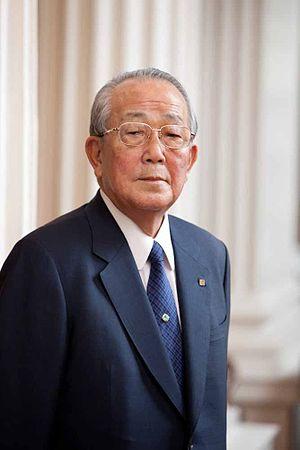
La médaille d'or Othmer reconnaît les réalisations des personnes qui ont contribué au progrès de la chimie et de la science à travers leurs activités dans des domaines tels que l'innovation, l'entrepreneuriat, la recherche, l'éducation, la diffusion auprès du public, de la législation et la philanthropie. La médaille est décernée chaque année sous le parrainage de la Chemical Heritage Foundation et quatre organisations affiliées: l'American Chemical Society, l'American Institute of Chemical Engineers, le Club des chimistes, et la section américaine de la Société de chimie industrielle, lors de la journée du patrimoine de la Chemical Heritage Foundation.